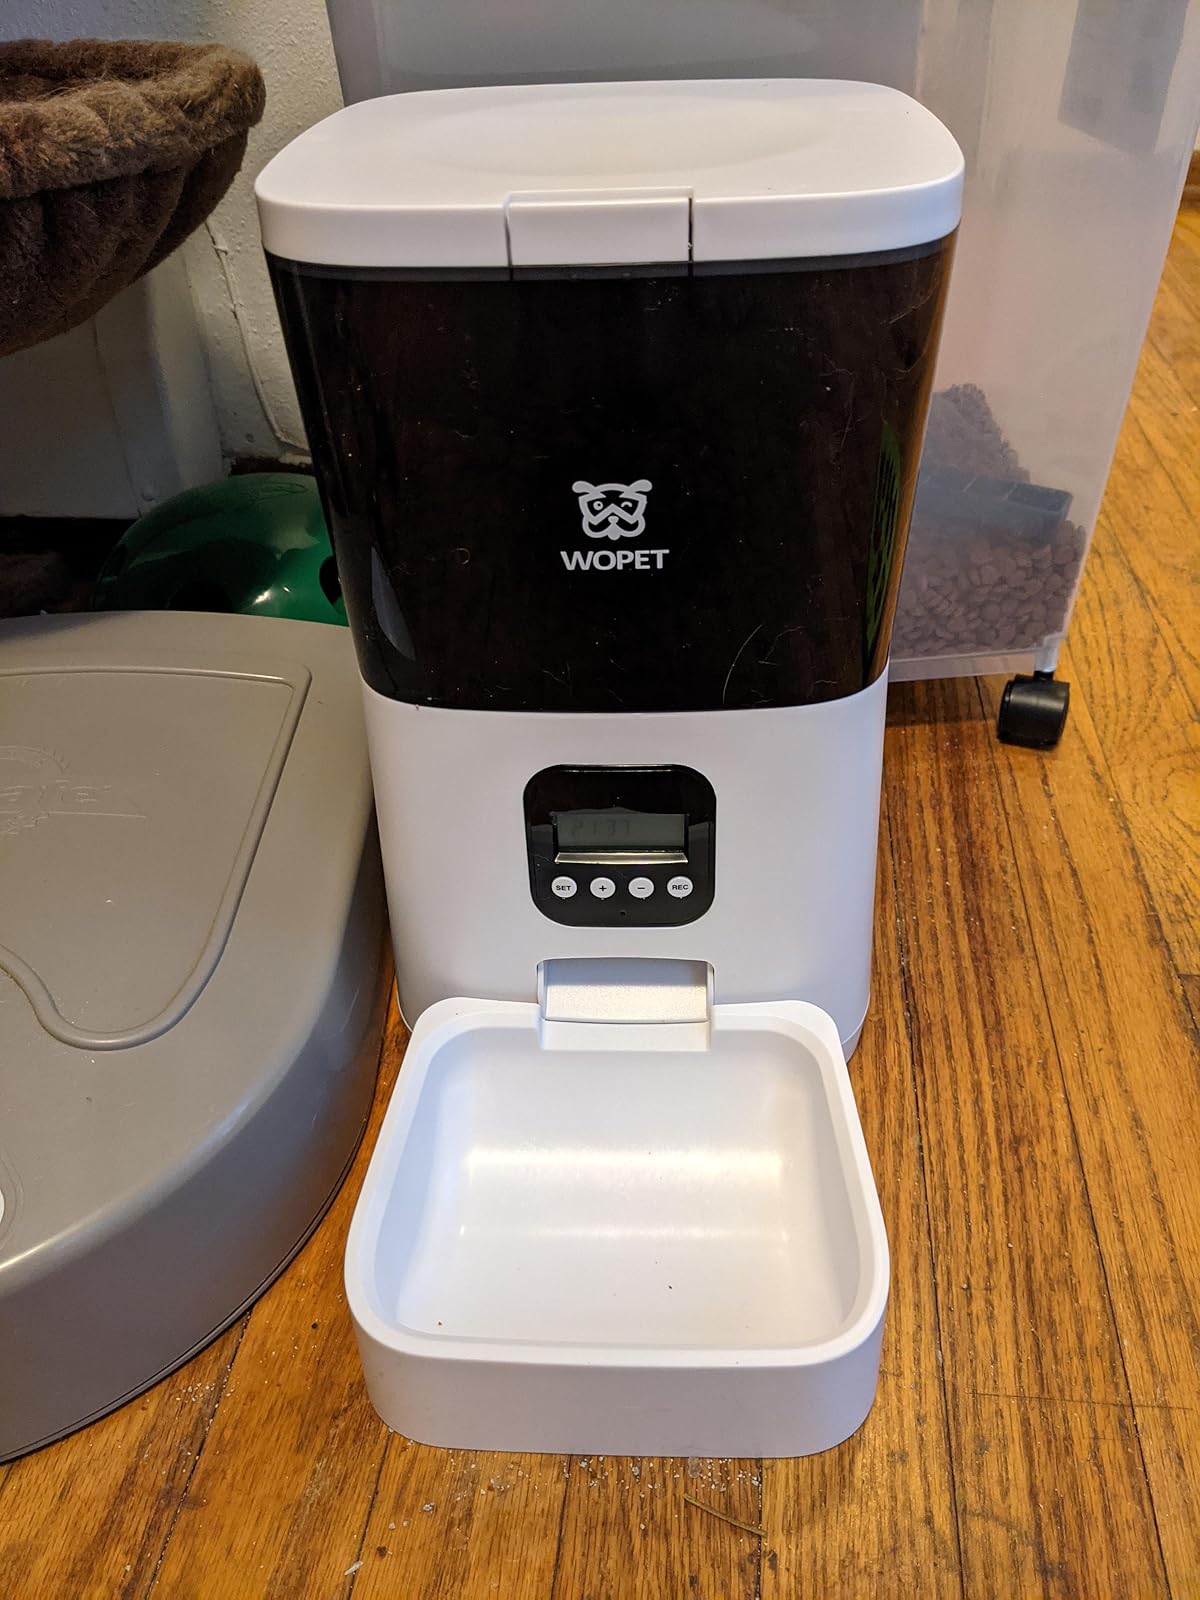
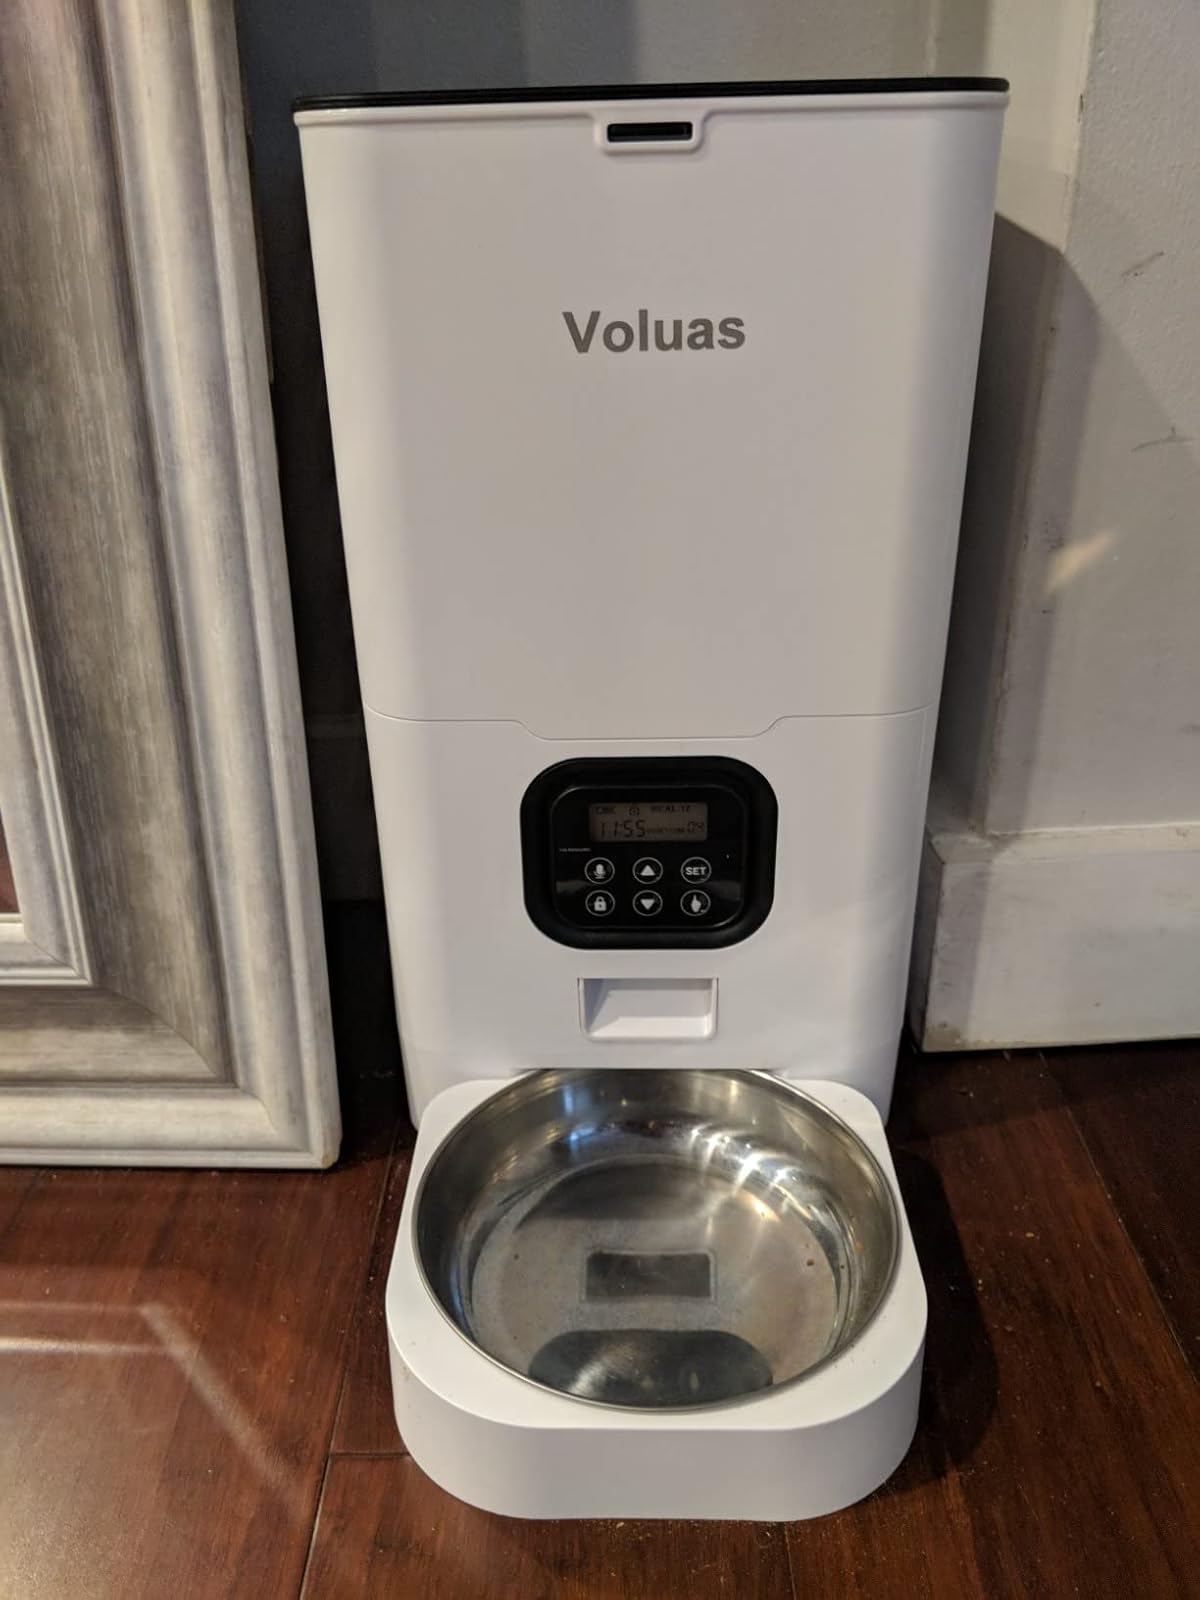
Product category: items_feeder
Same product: no